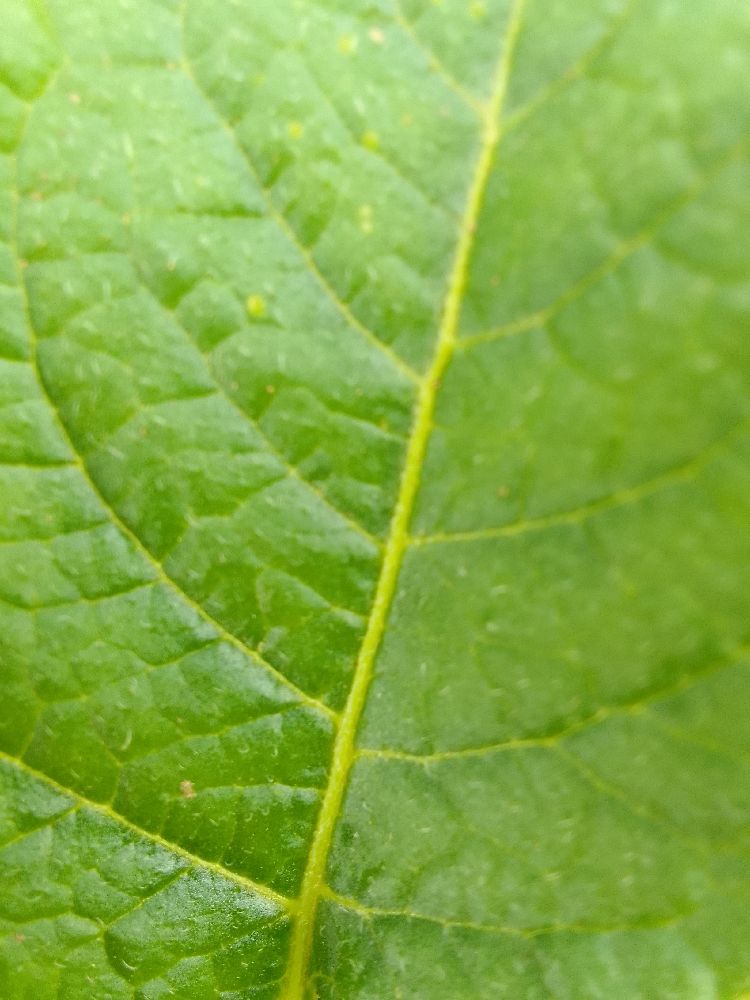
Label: Healthy